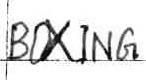
Label: boxing